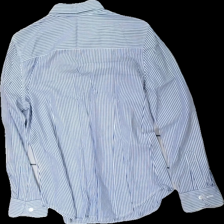
View: back
Type: Shirt
Category: Ladies
Brand: Lindex
Colors: White, Blue
Material: 77% cotton, 23% viscose
Pattern: Striped
Cut: Regular
Size: 38
Season: All
Price range: 50-100
Recommended usage: Reuse